John Shanes

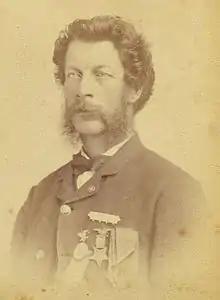
John Shanes wearing his Medal of Honor, c. 1900

John Shanes (July 23, 1844 – January 26, 1904) was a Union Army soldier during the American Civil War. He received the Medal of Honor for gallantry during the Battle of Rutherford's Farm near Winchester, Virginia on July 20, 1864.